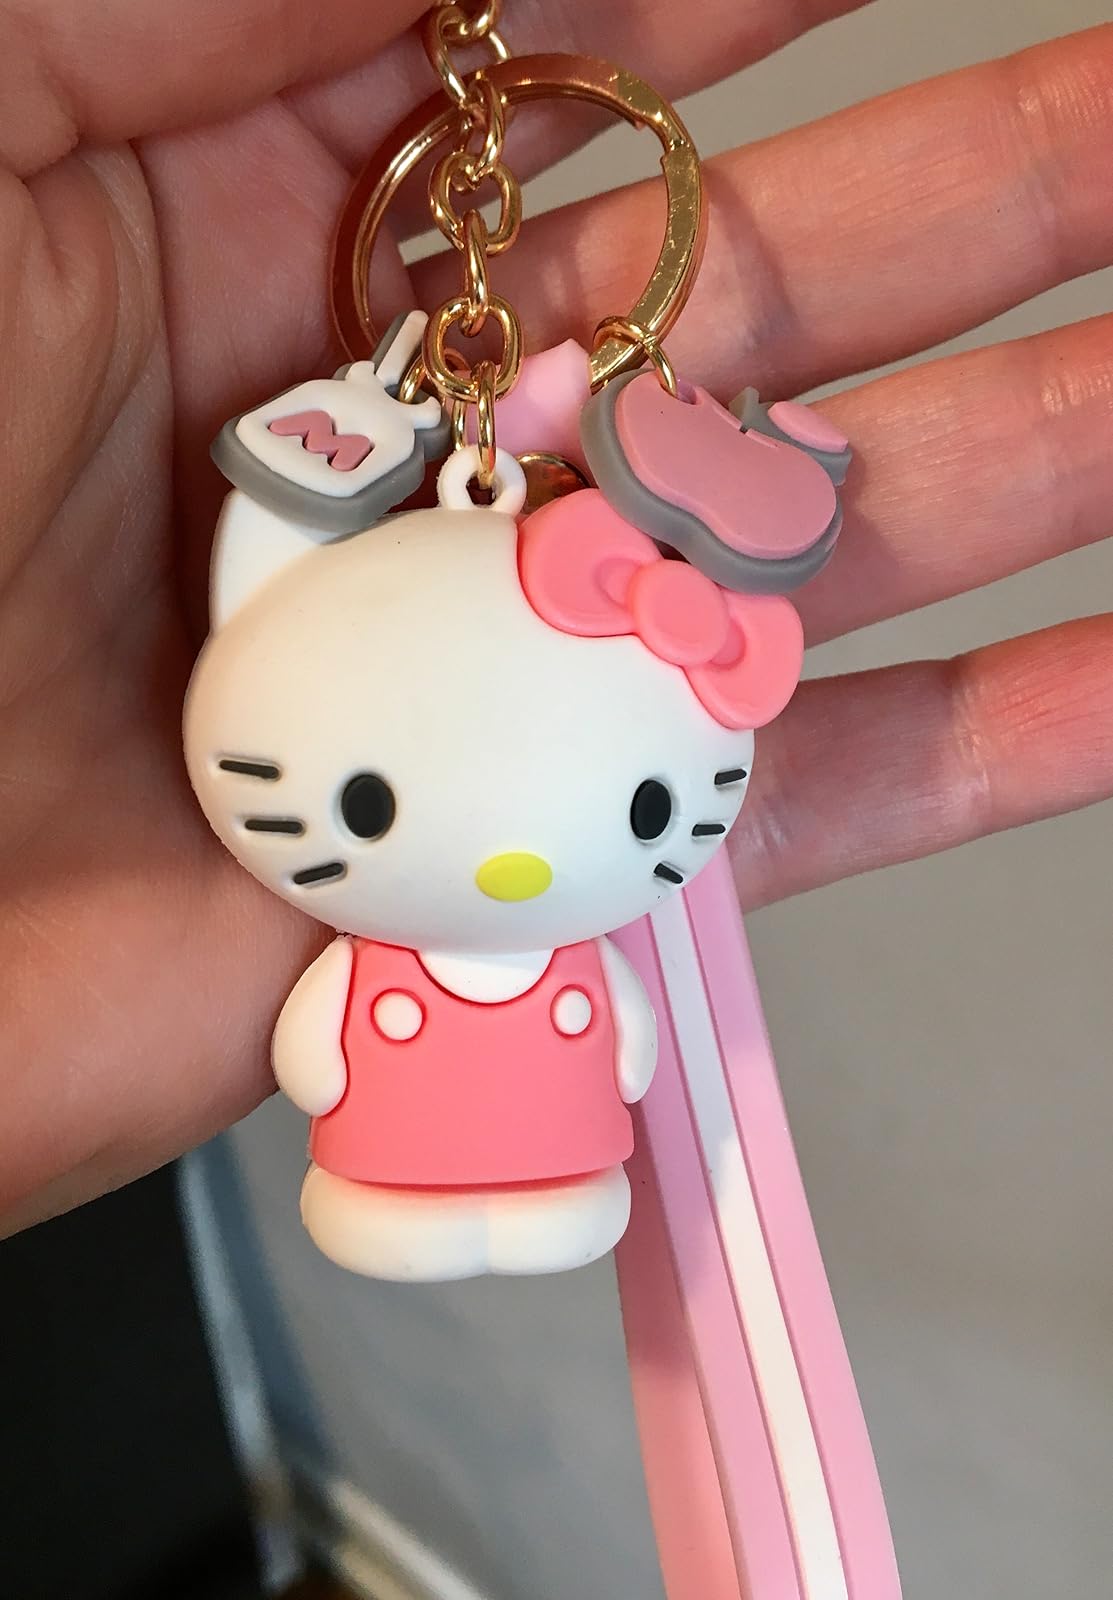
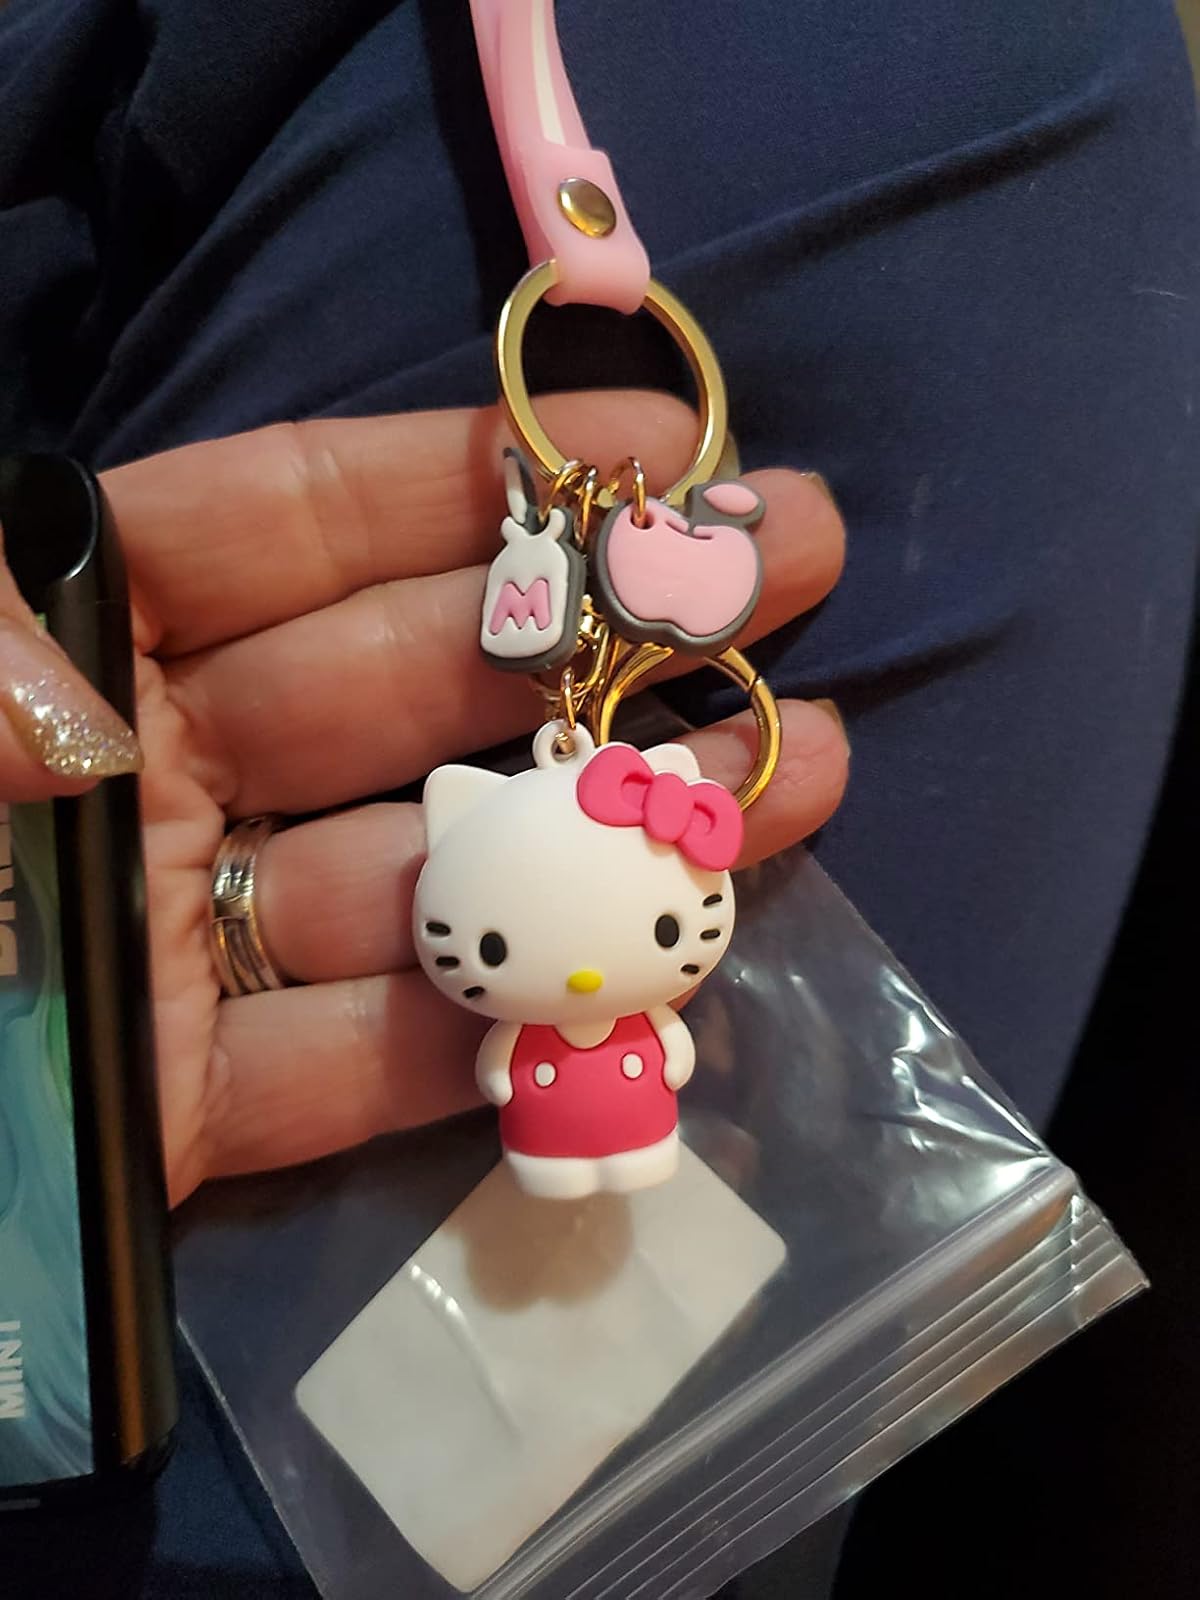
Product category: accessories_keychain
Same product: no